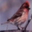
Label: bird